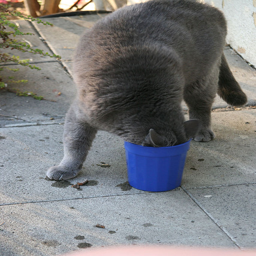
A cat with its face stuck down in a cup getting drink.
An animal with it's head stuck in a small blue up.
a close up of a cat with its head in a cup
The object in the photo seems to be intriguing.

A cat that is standing up with its face in a cup.